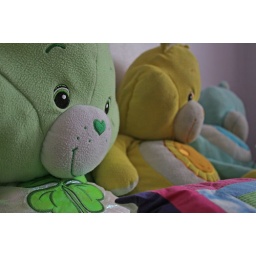
Attack of the Care Bears! Actually they lovingly inhabit the guest bedroom in my sister (&amp;amp; husband's) new house